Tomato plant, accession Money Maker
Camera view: horizontal (90 deg, fisheye); turntable rotation: 150 degrees
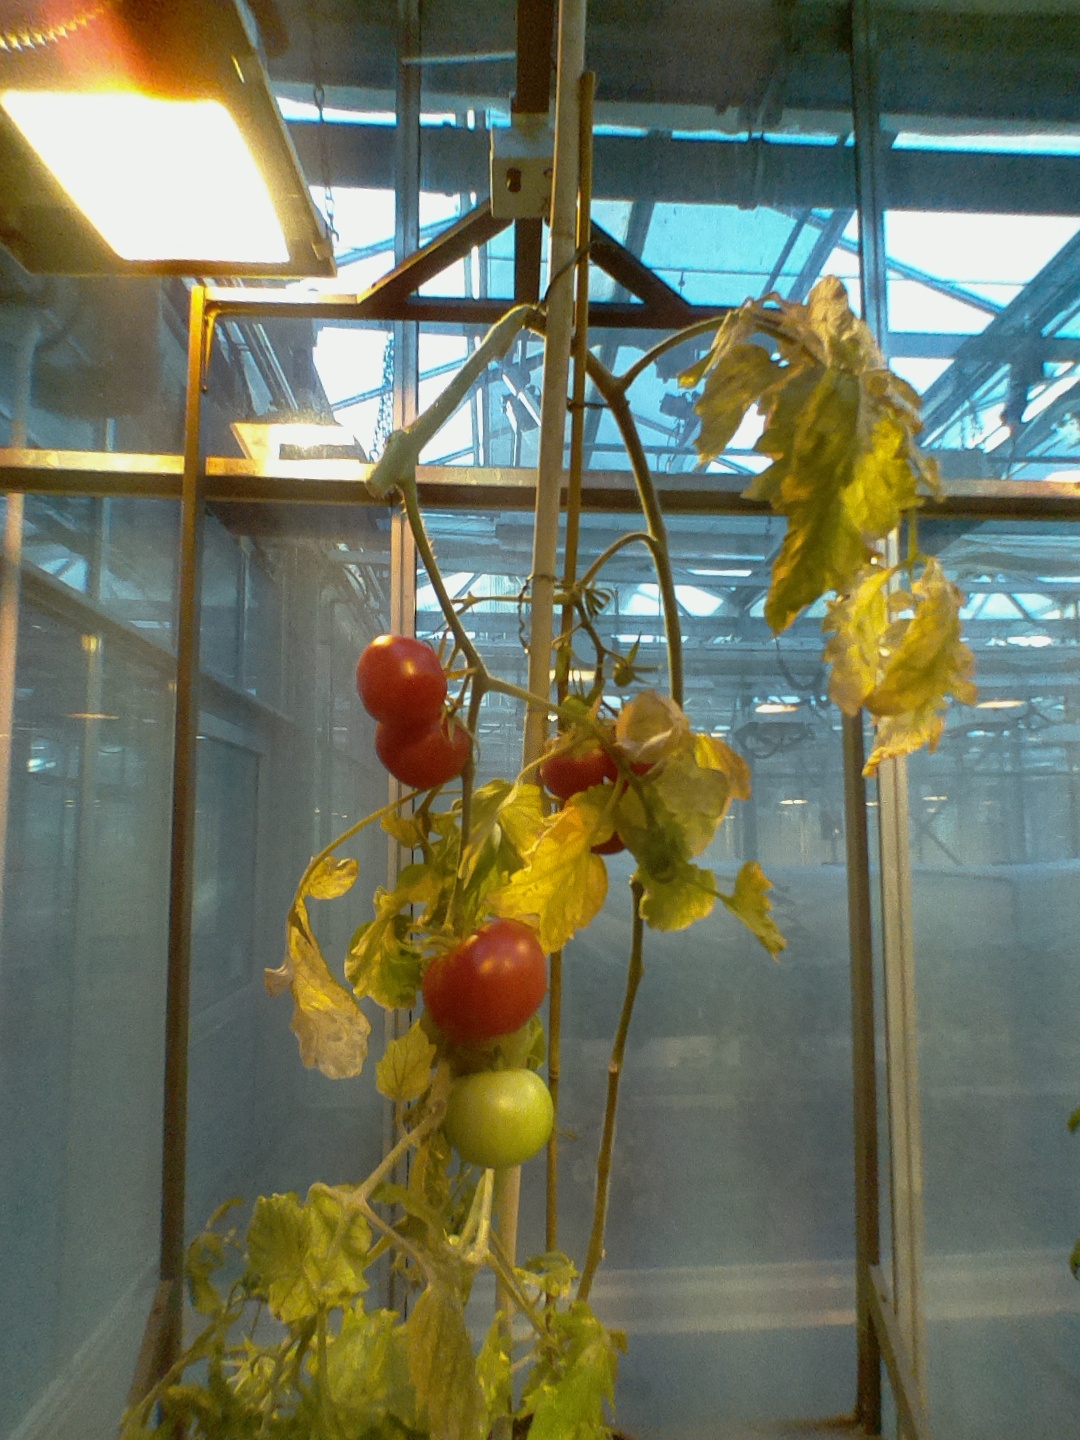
BBCH growth stage 89: 90%-100% of fruits show typical fully ripe color